Boeing CH-47 Chinook in Australian service

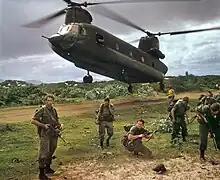
Australian soldiers with a US Army Chinook at the conclusion of a 1967 combat operation in South Vietnam

This disagreement ended in September 1962. As part of the expansion of the military in response to Indonesia's policy of "confrontation" with its neighbours, the RAAF was directed by the Australian Government to conduct an urgent evaluation of short takeoff and landing aircraft and heavy-lift helicopters that could be purchased to improve the Army's tactical mobility. An Air Staff Requirement was established in October that year for a project to acquire eight heavy-lift helicopters and introduce them into service by 1971. A team of seven RAAF officers headed by Group Captain Charles Read, the director of operational requirements, was immediately dispatched to the United States and assessed the Sikorsky S-61, Boeing Vertol 107-II and CH-47 Chinook helicopters. The team judged the Chinook to be clearly the most suitable of these types, and recommended that several be acquired; this was in line with the Army's preference. The Government subsequently accepted a recommendation made by the RAAF to acquire a package of twelve Caribou fixed-wing aircraft and eight Chinooks, and placed an order for these aircraft within weeks of the evaluation. The Chinook order was cancelled by the Government when it was learned that it would take several years for the helicopters to be delivered, and the RAAF's orders of Caribous and Bell UH-1 Iroquois tactical transport helicopters were expanded instead.